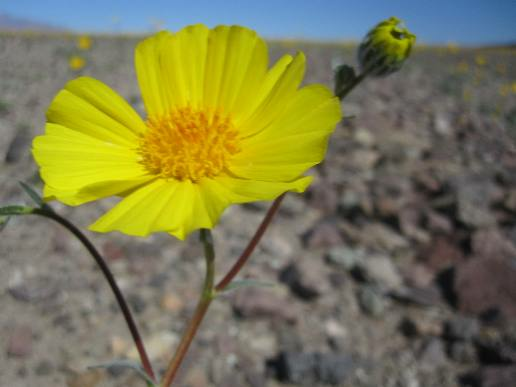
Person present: No